Sex linkage

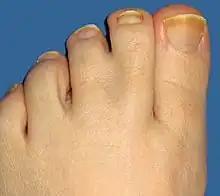
This image depicts webbed toes, whereby there is a connection of the second and third digits.

CGH is seen amongst individuals with excessive hair growth that cover most of the body while CLH affects a specific area of the body, typically a patch of area. Although the incidence is unknown, it seen that CGH is extremely rare with very few cases documented worldwide compared to CLH is more commonly seen. Now Acquired hypertrichosis is a type that can develop later in life, typically from medicinal triggers or from underlying medical conditions.